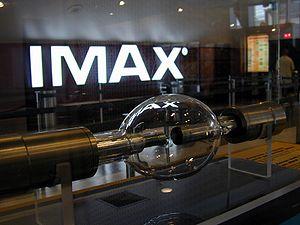
IMAX, l'abréviation de l'anglais Image Maximum, est un format de pellicule créé par l'IMAX Corporation, au Canada, qui a la capacité d'exposer des images d'une plus grande taille et d'une meilleure résolution que les pellicules conventionnelles.